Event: Nepal Earthquake
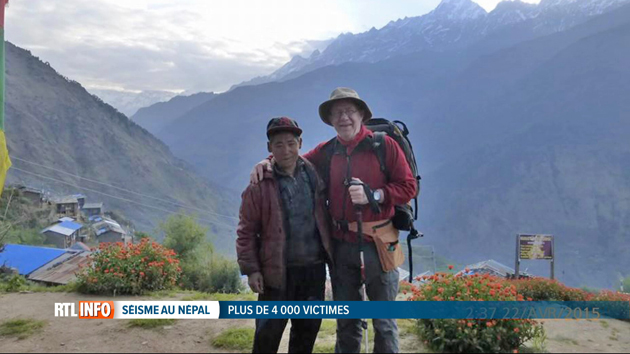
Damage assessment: no_damage